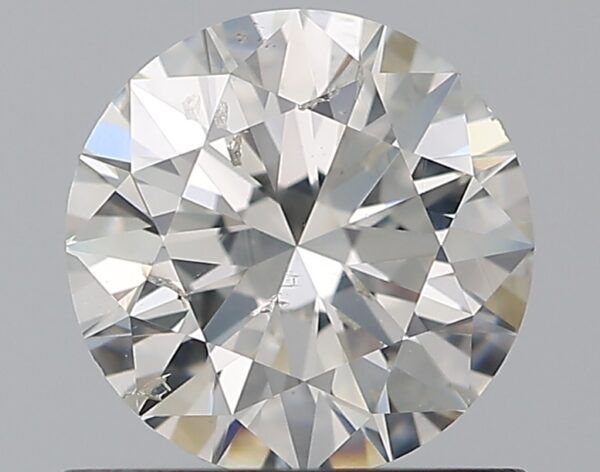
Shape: round
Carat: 0.8
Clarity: SI2
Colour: H
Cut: EX
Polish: EX
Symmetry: EX
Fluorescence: N
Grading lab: GIA
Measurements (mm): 5.94 x 5.97 x 3.66